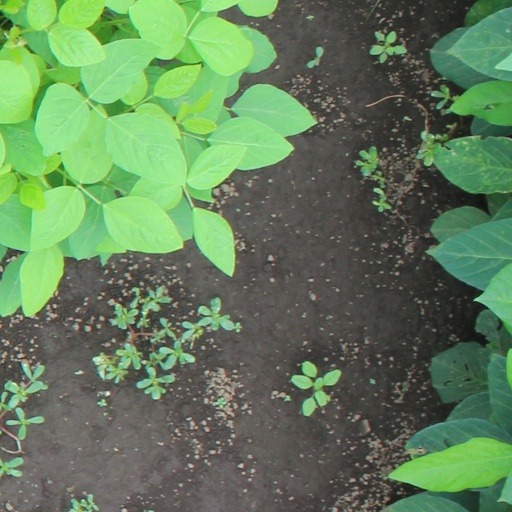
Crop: soybean